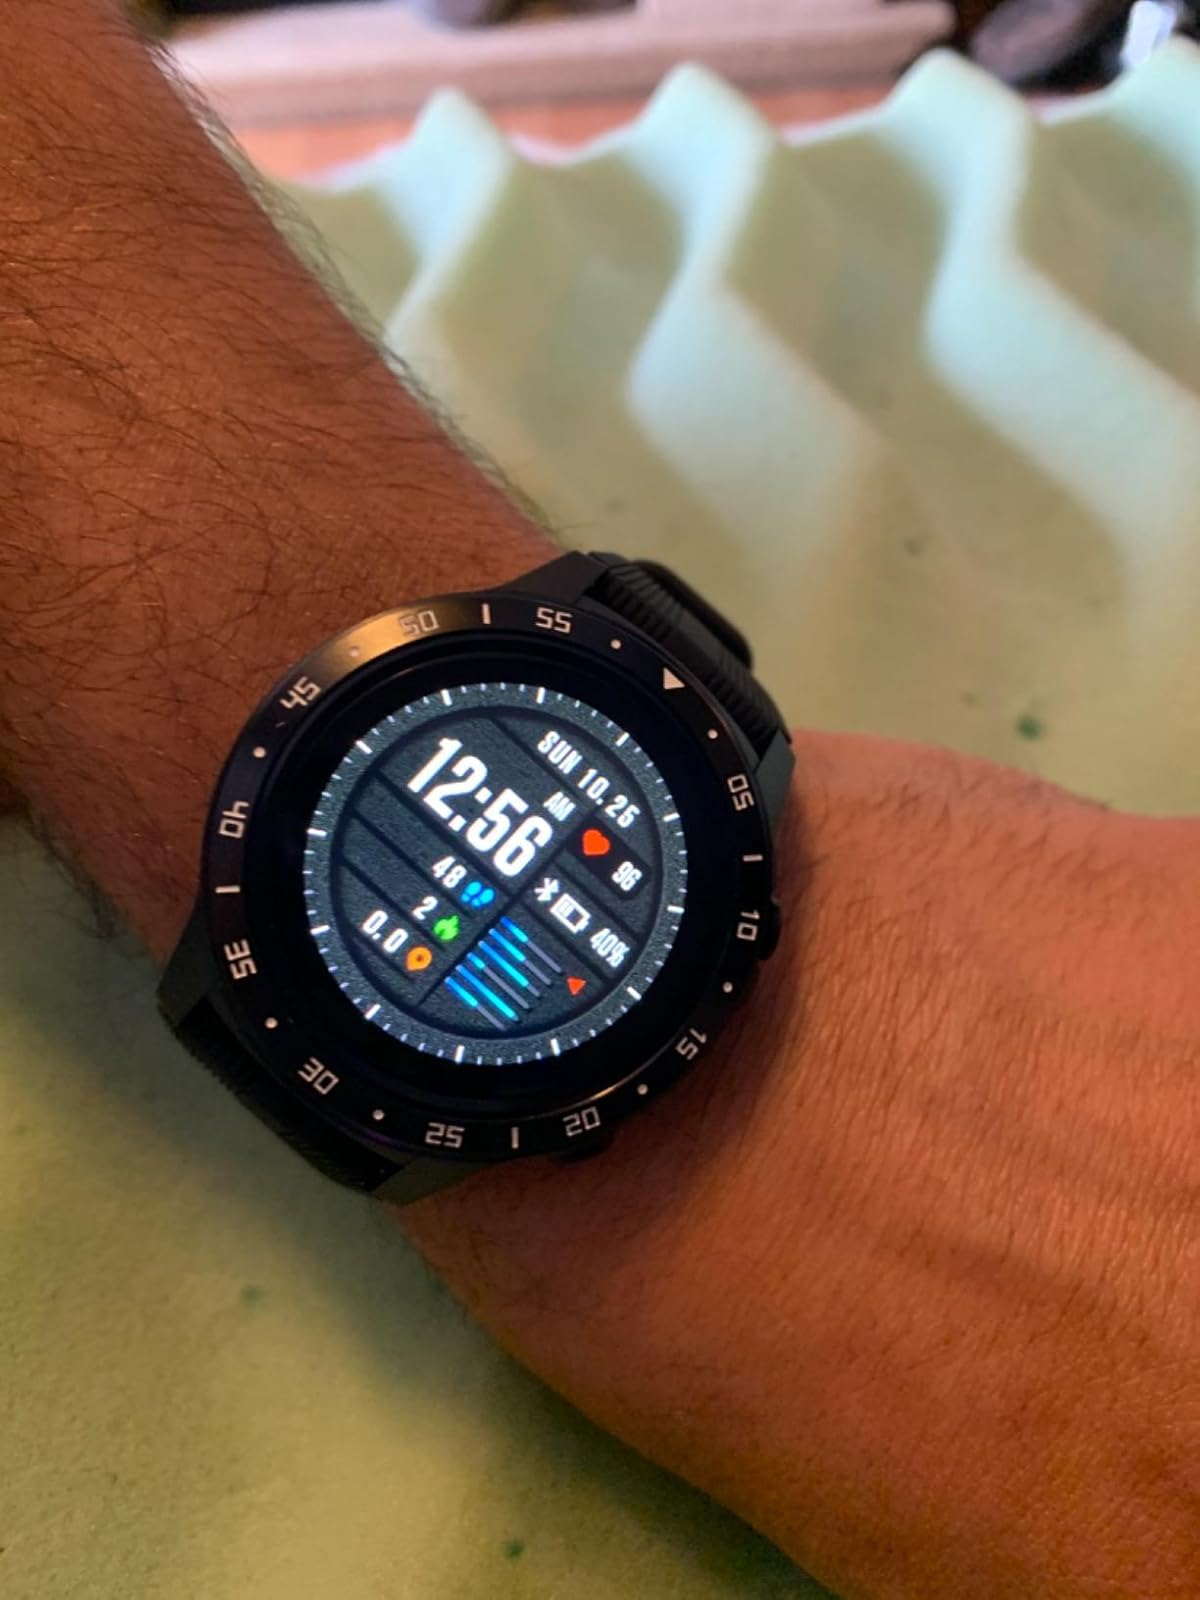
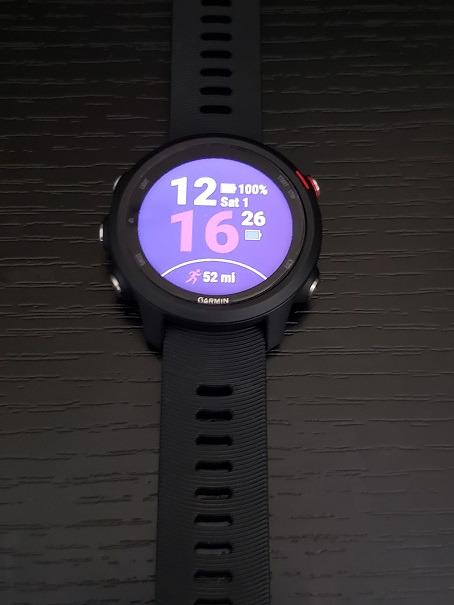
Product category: smartwatch
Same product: no